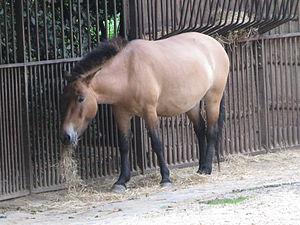
Cheval de Przewalski (equus ferus przewalskii) à la ménagerie du Jardin des plantes de Paris.
La ménagerie du Jardin des plantes est un parc zoologique public du Muséum national d'histoire naturelle, situé à Paris dans le 5ᵉ arrondissement. Fondé en 1794 à l'initiative de Bernardin de Saint-Pierre, ce zoo est l'un des plus anciens du monde toujours ouverts au public. Depuis 1993, tous les bâtiments sont classés monuments historiques.